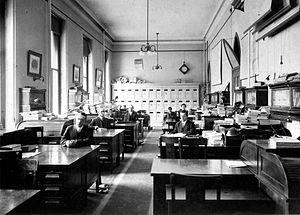
La tribune de la presse est la partie d'un parlement ou d'un autre corps législatif dans laquelle les journalistes politiques sont autorisés à s'asseoir afin d'assister aux discours et événements en cours, et de pouvoir ensuite les rapporter.